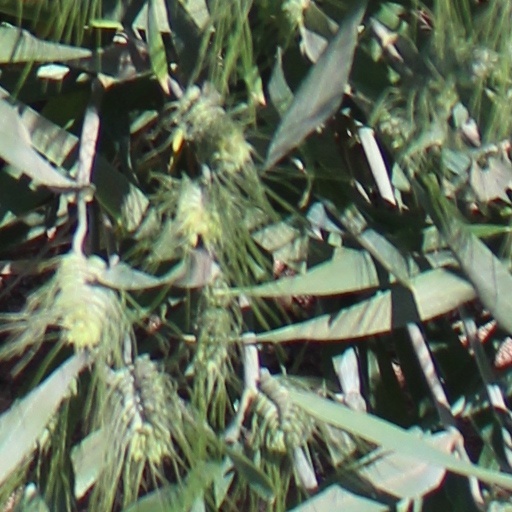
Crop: wheat